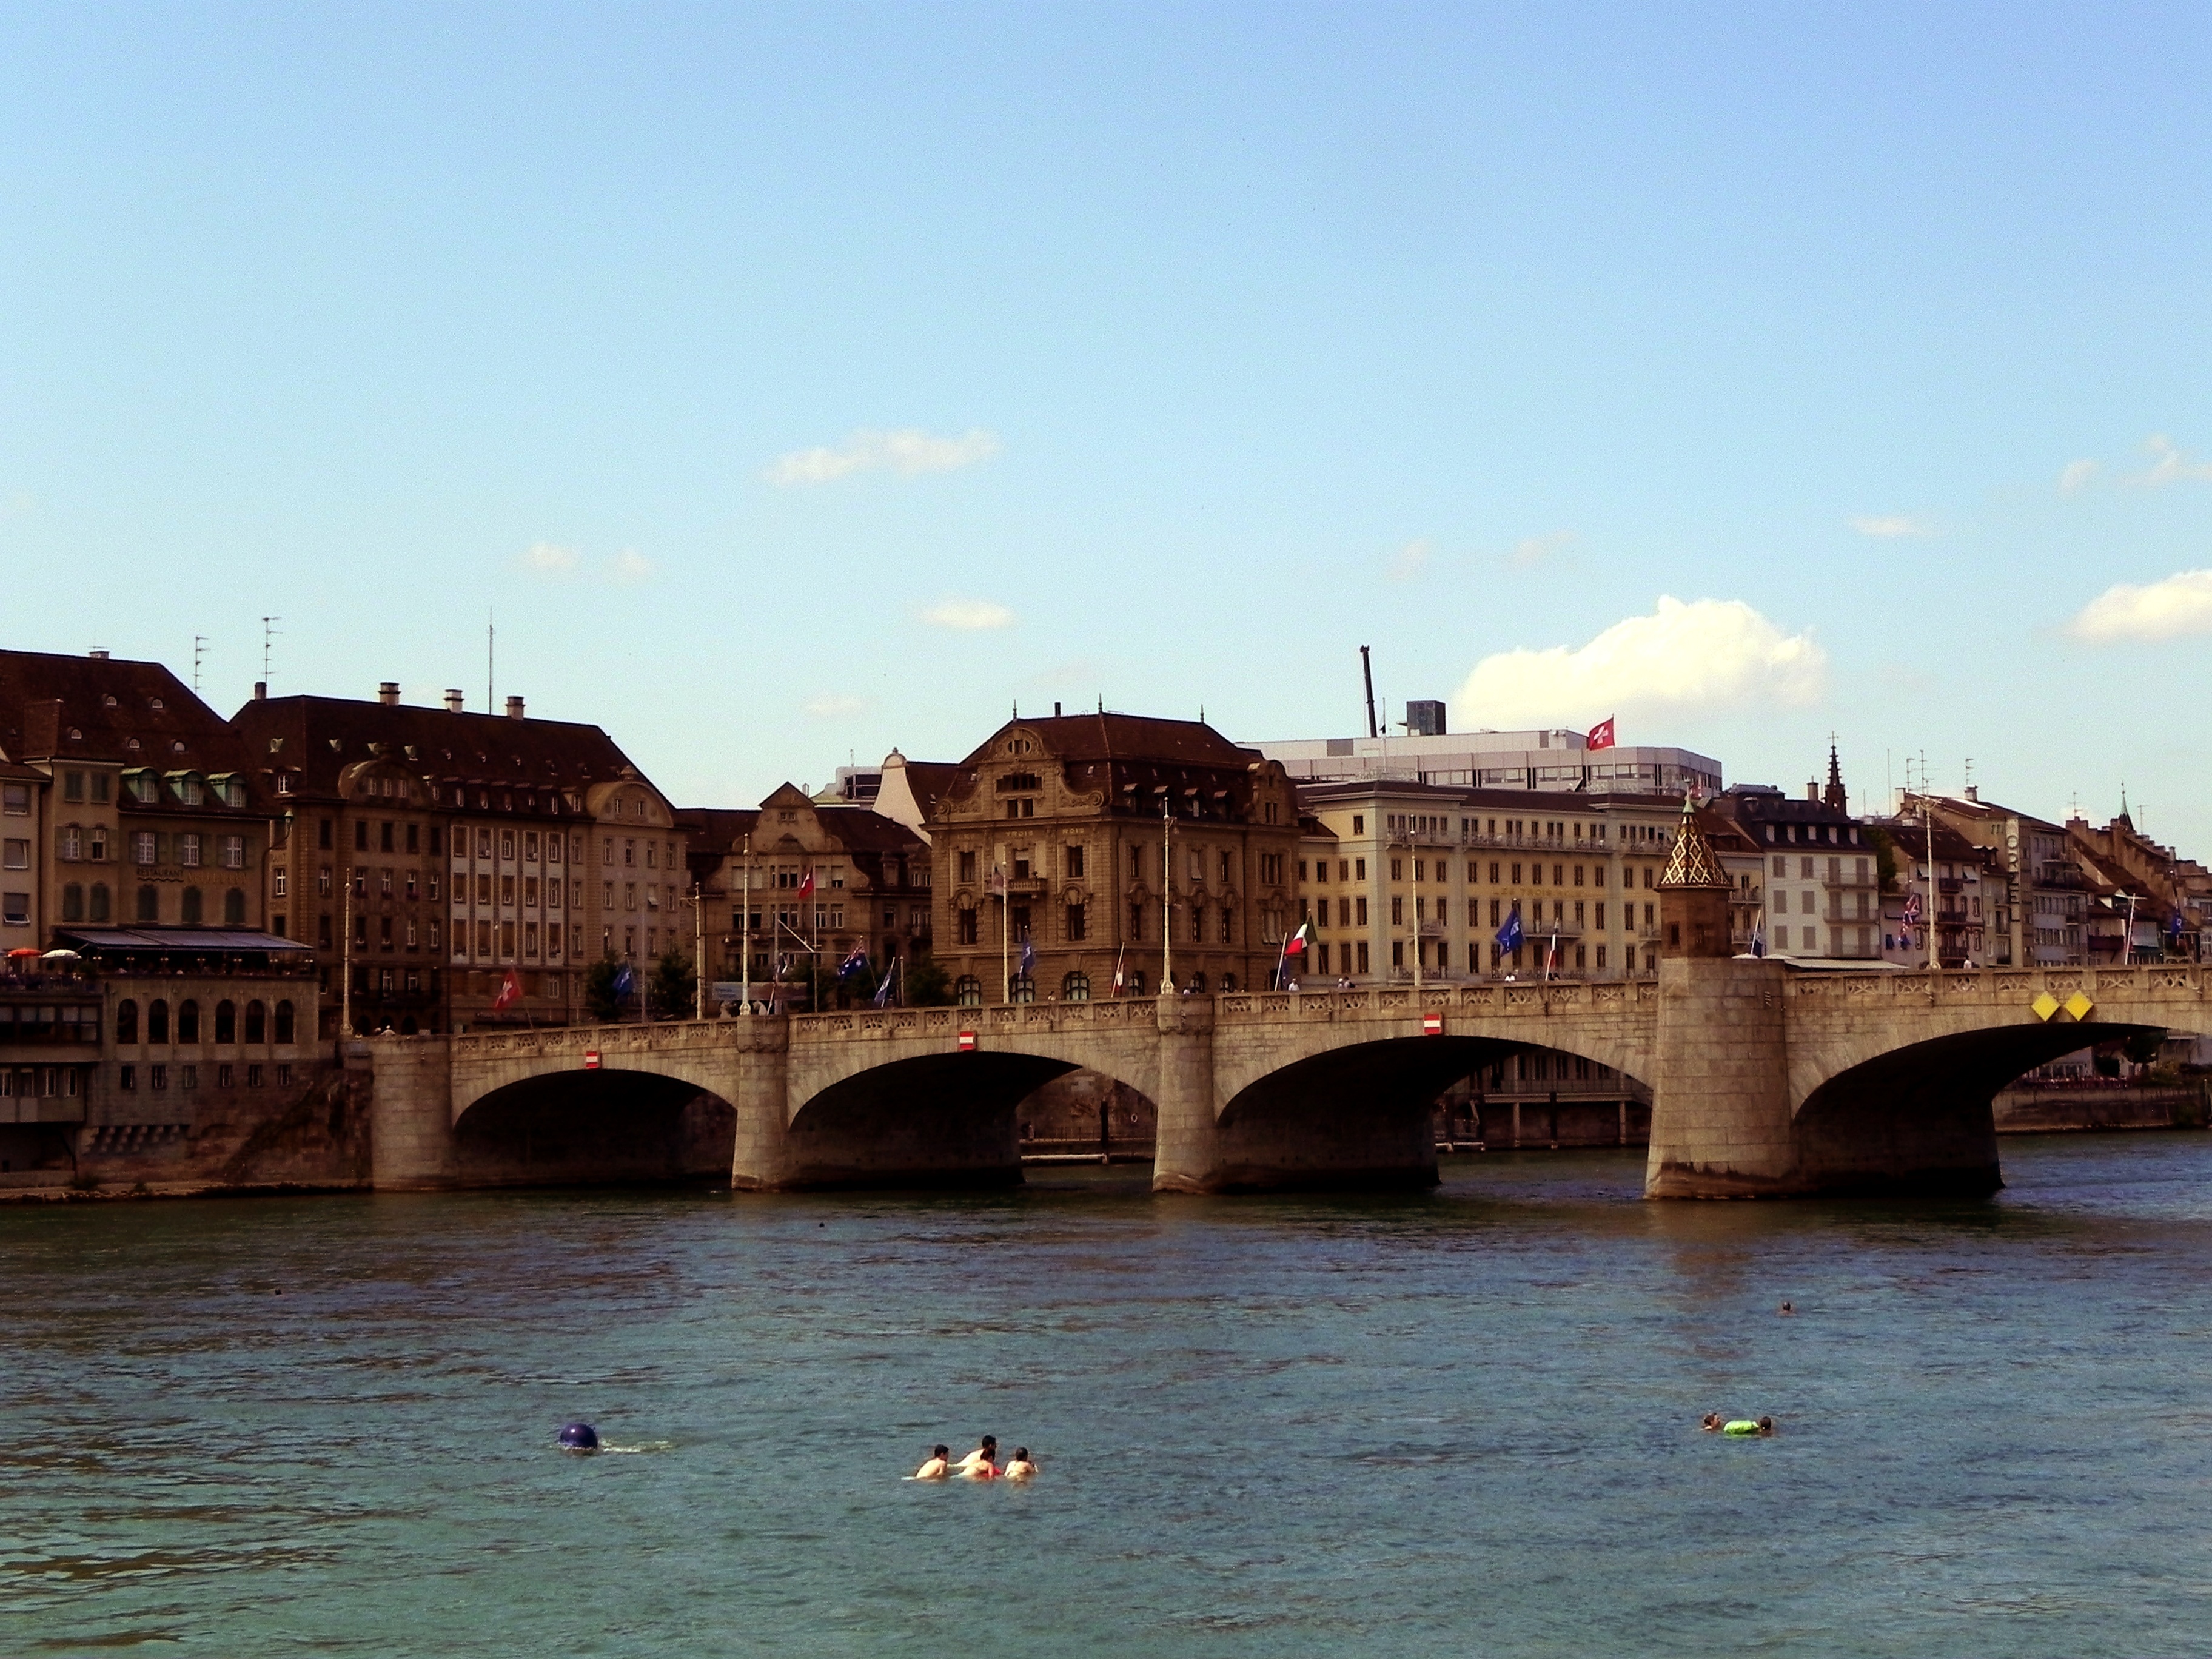
sea, water, bridge, river, vehicle, waterway, switzerland, basel, rhine, rhine river, rhine panorama, rheinbr cke, rhine swimming